Shire of Mildura

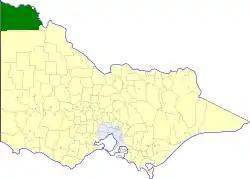
Location in Victoria

The Shire of Mildura was a local government area located at the northwestern corner of Victoria, Australia, on the Murray River and the South Australian border. The shire covered an area of , and existed from 1890 until 1995. From 1920 onwards, Mildura itself was managed by a separate entity, ultimately known as the City of Mildura.